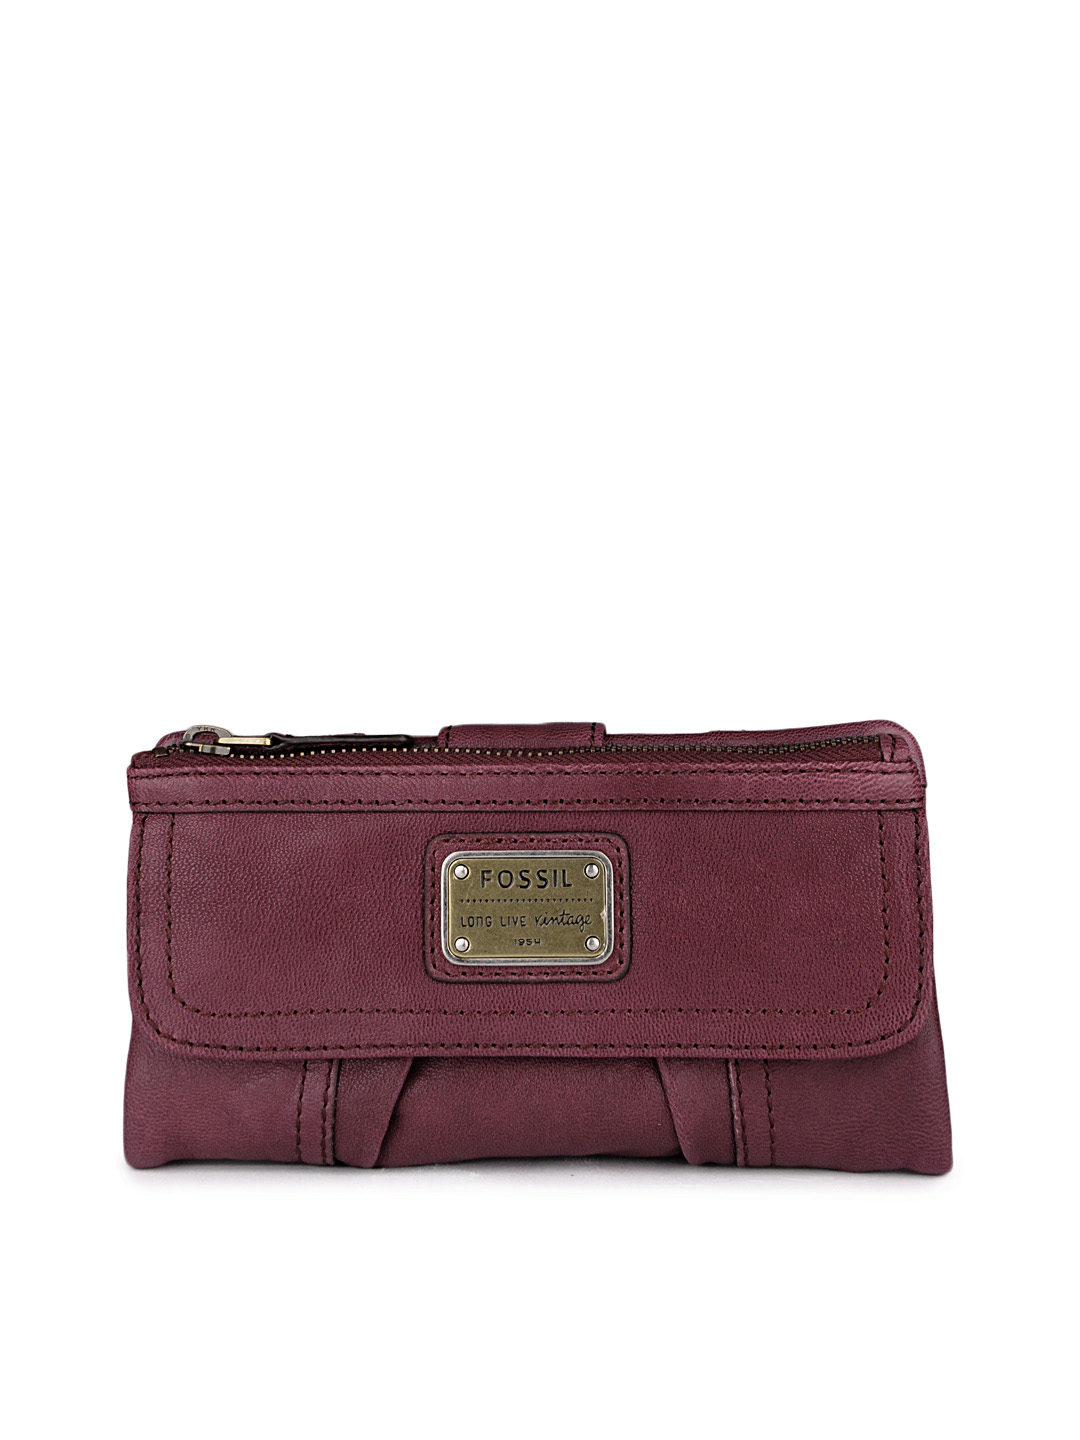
Fossil Women Purple Wallet
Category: Accessories / Wallets / Wallets
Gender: Women
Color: Purple
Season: Summer 2012
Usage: Casual